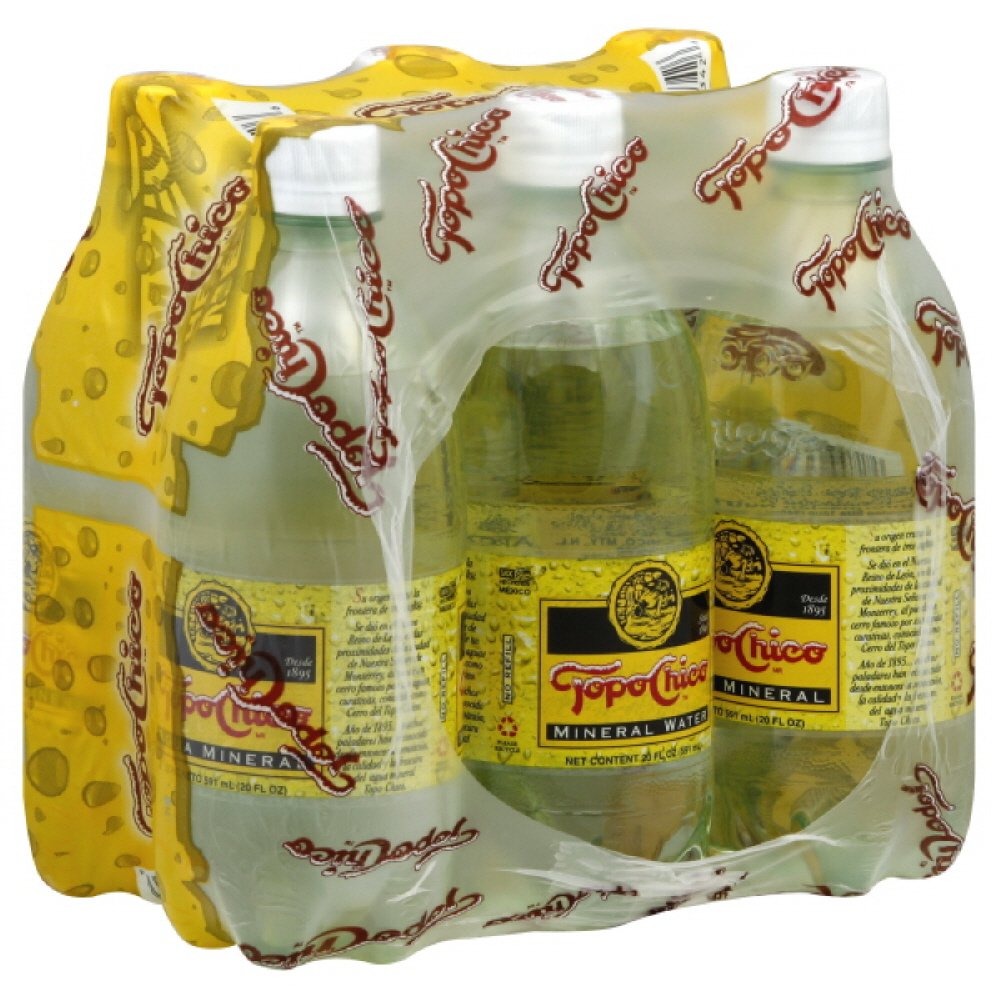
Item Name: Topo Chico Mineral Water 6 pack, 20-ounces (Pack of4)
Bullet Point: Water
Value: 480.0
Unit: Fl Oz

Price: 59.99